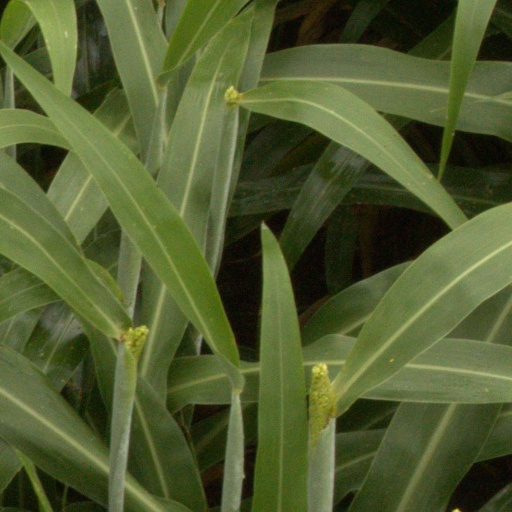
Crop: sorghum